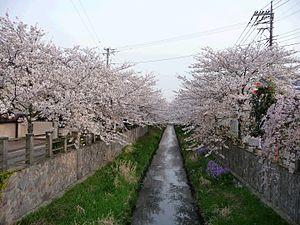
Ichikawa est une ville de la préfecture de Chiba, au Japon.